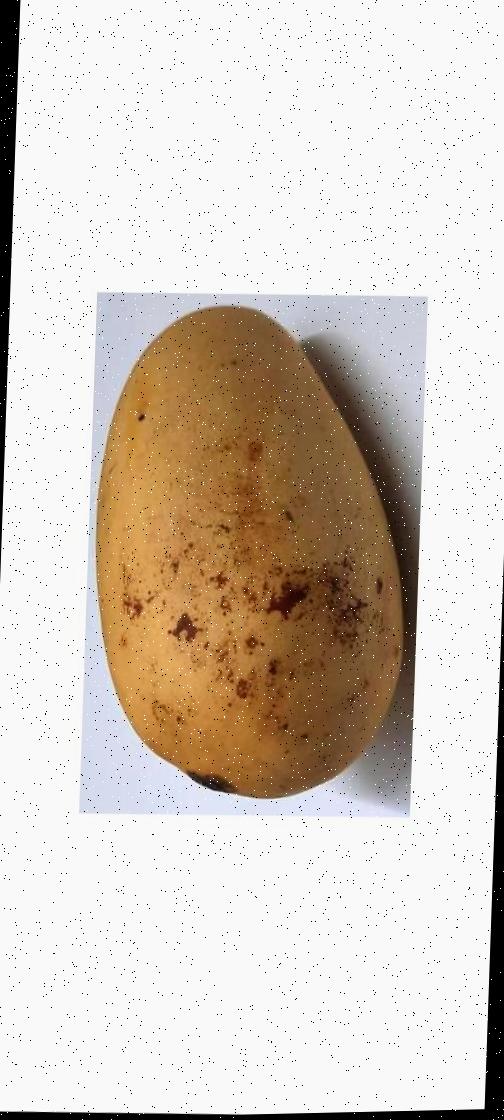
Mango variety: Katimon